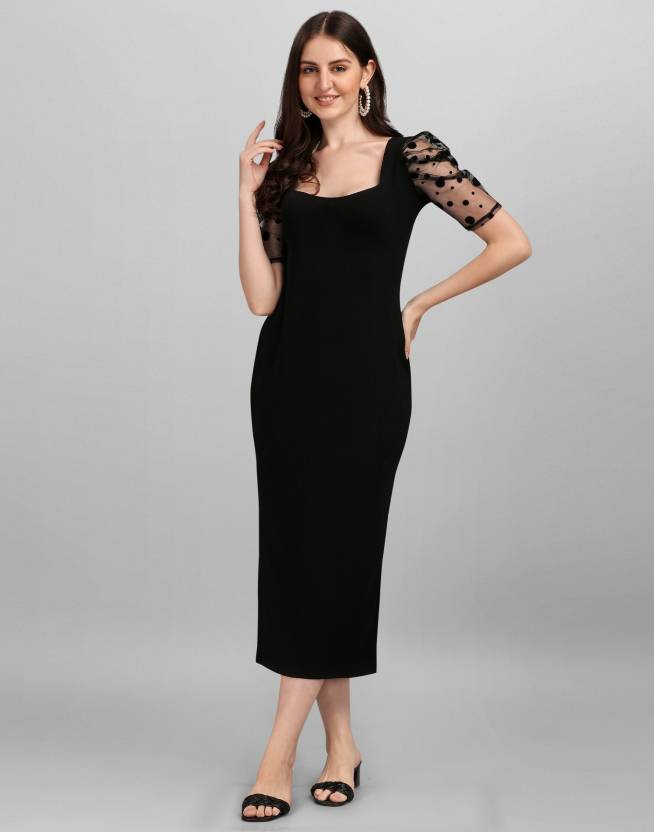
Product: Women Bodycon Black Dress
Price: ₹359
Colors: Black
Pattern: Solid, Self Design
Description: Bodycon Dress Fabric Care Dry Clean The Selvia A-Line Casual Western Dress From The House Of Creation Is Ideal For The Party, Evening, Valentines Day, Birthday, Dj Night, Etc. The Dress Is Made Of Standard Net Material Which Is Very Light Weight And The Inner Is Made From Lycra Jari Mix Material Which Feels Very Smooth On Skin. The Knee Length Medium Size Dress Is Perfect For Western Look. Its Has A Round Collar Neck With Design. Dress Front
Other details: Dress Length : 49Inch, Dress Sleeve Length : 12Inch